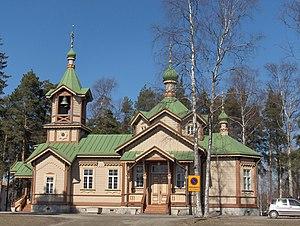
Joensuu est une ville située dans l'est de la Finlande, dans la province de la Finlande orientale chef-lieu de la région de Carélie du Nord.